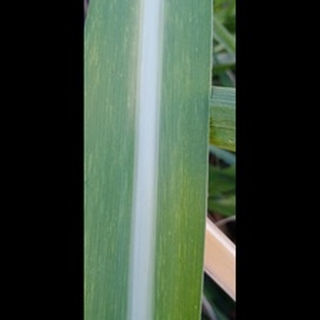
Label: sugarcane_mosaic